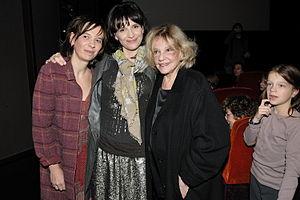
Juliette Binoche est une actrice française, née le 9 mars 1964 à Paris.